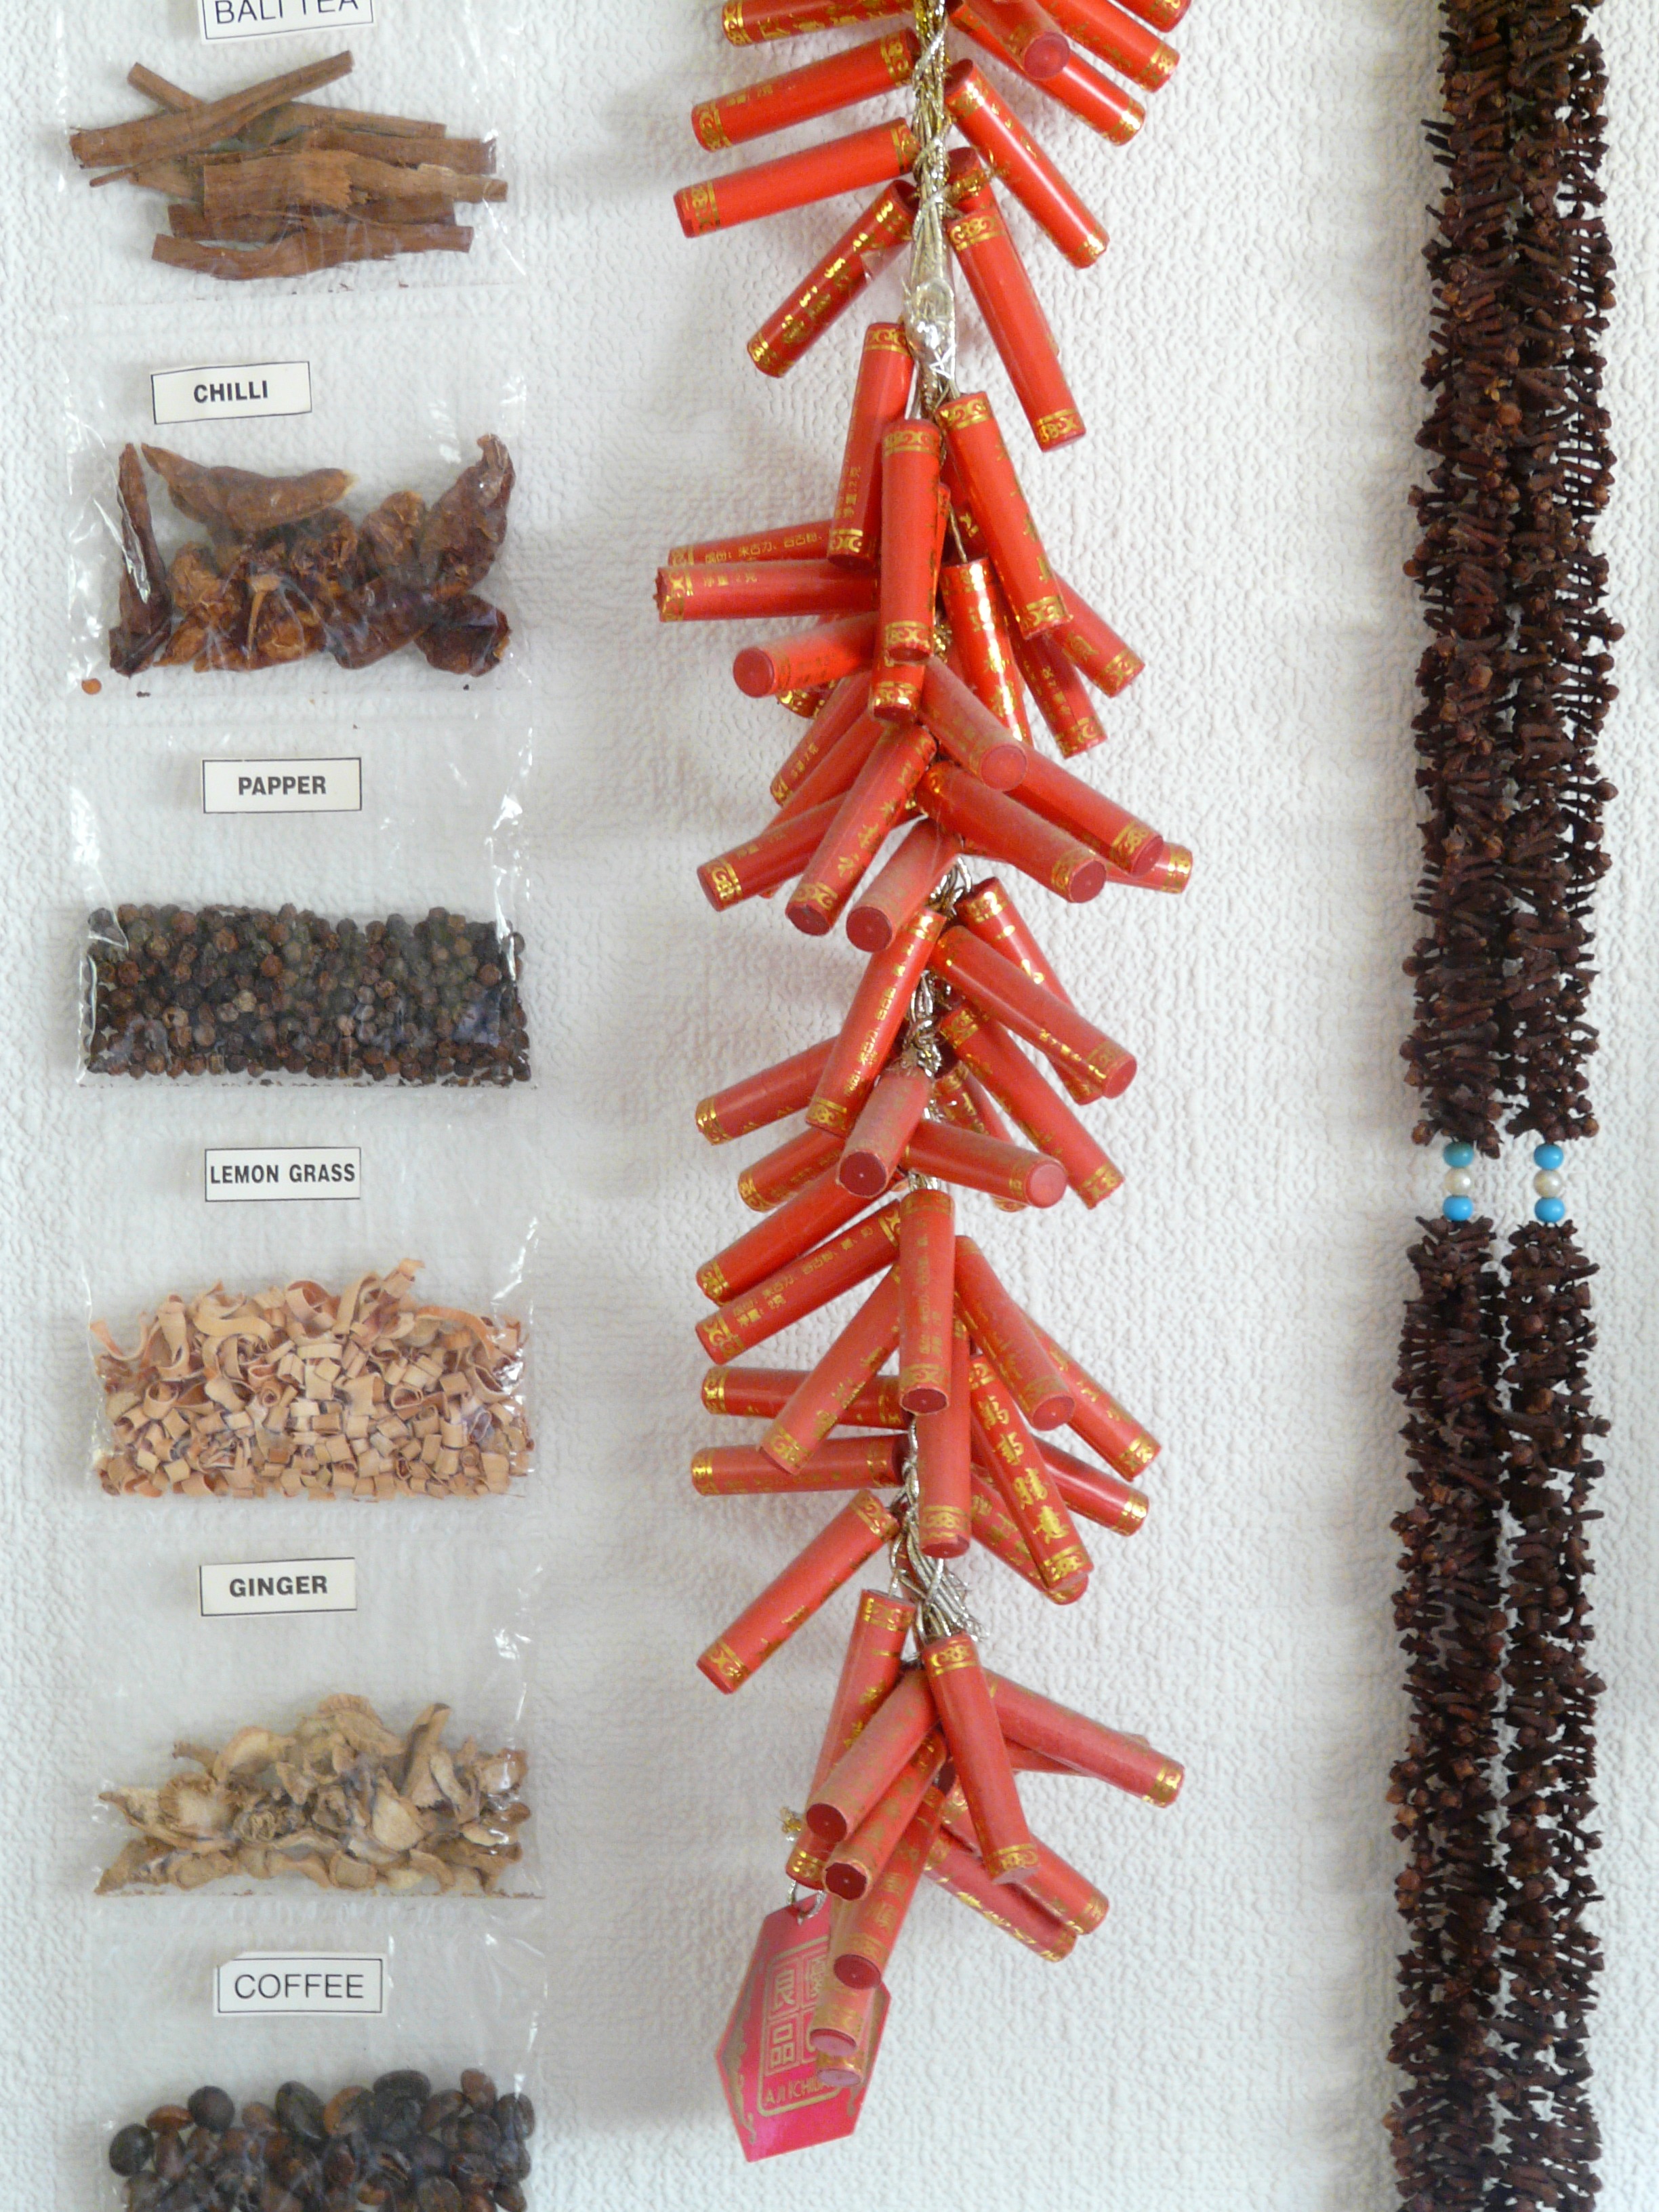
flower, food, chinese, christmas tree, christmas decoration, spices, luck, loose, chinese hapless